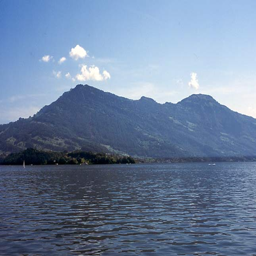
person , our destination for the day , is the lefthand mountain .